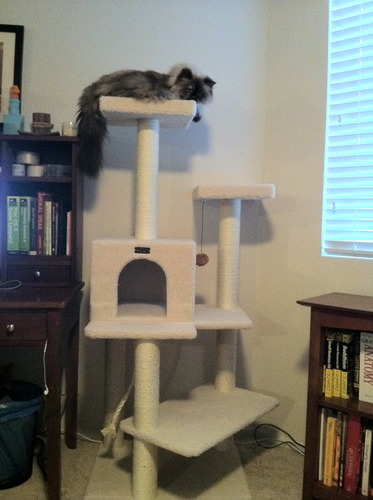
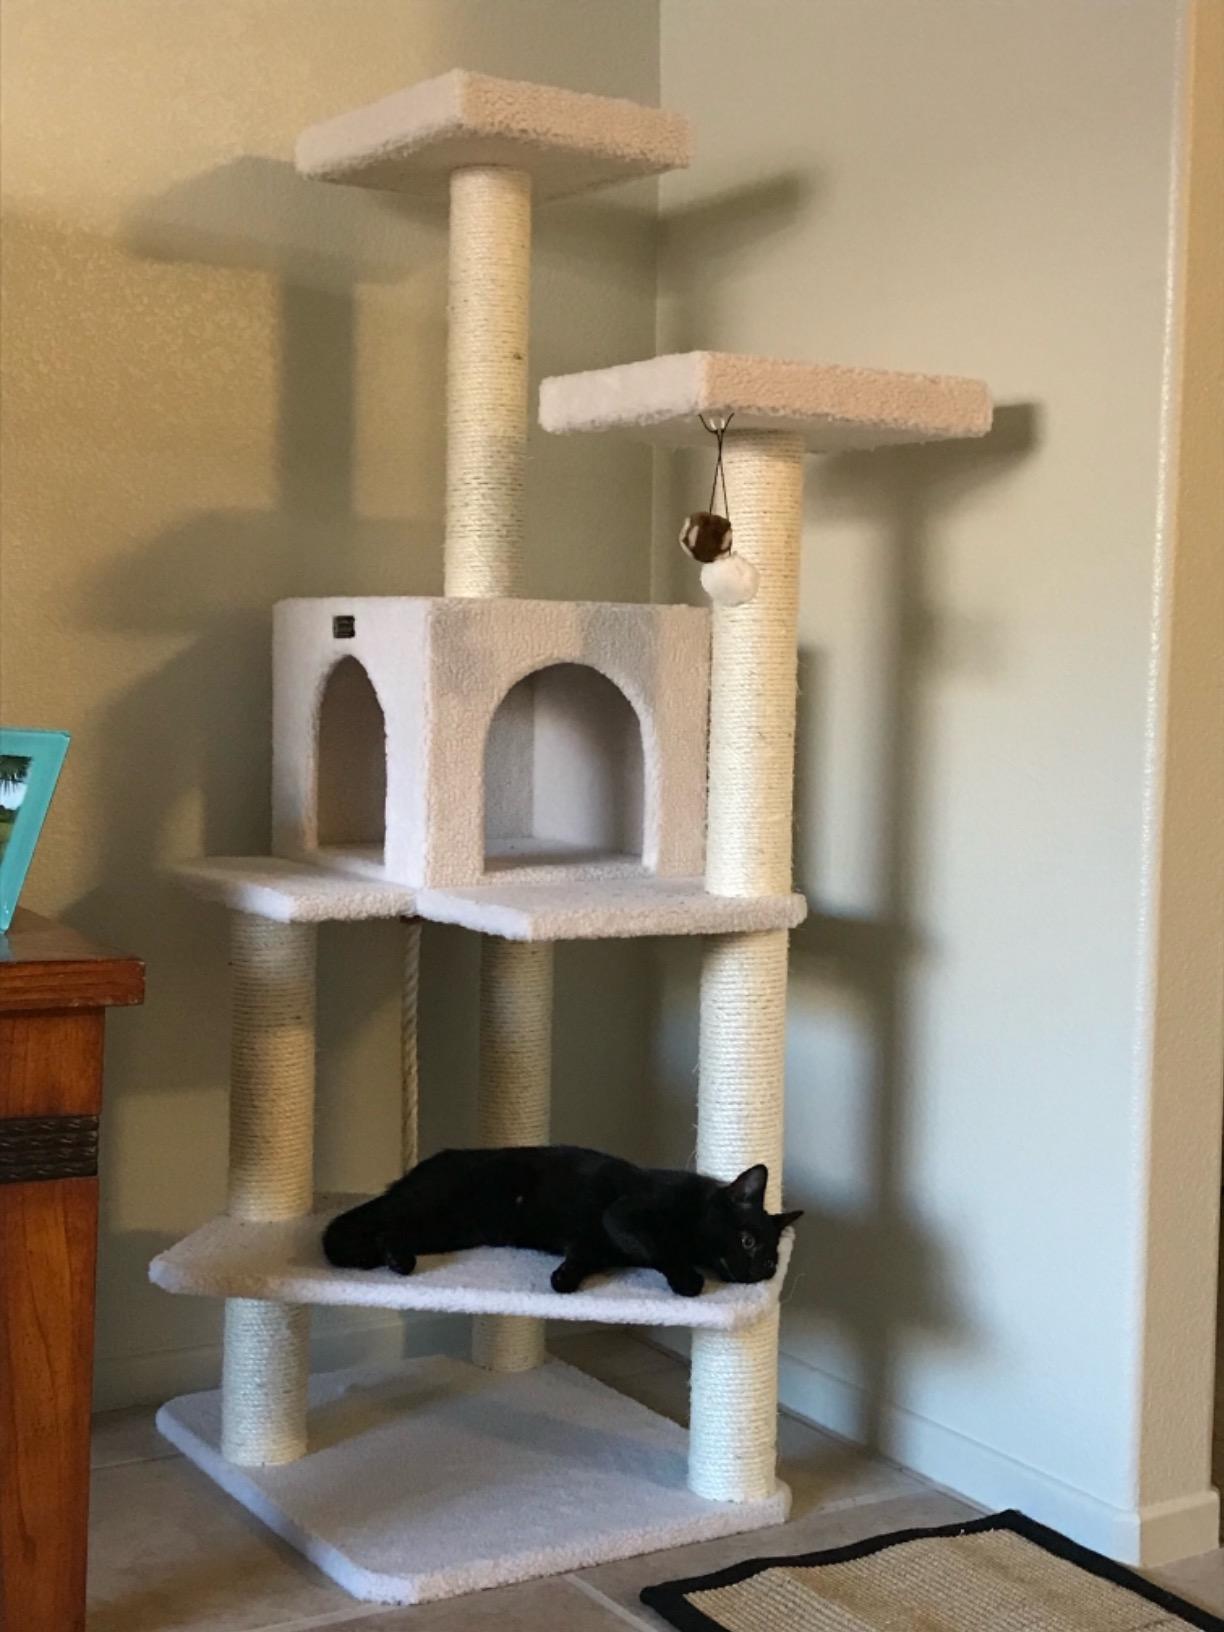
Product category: items_cat tree
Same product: yes